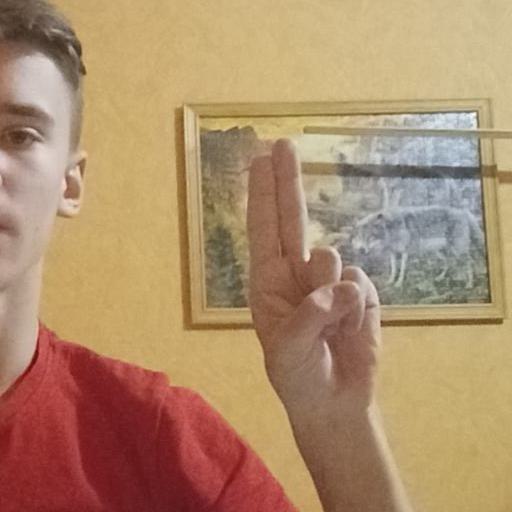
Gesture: two_up